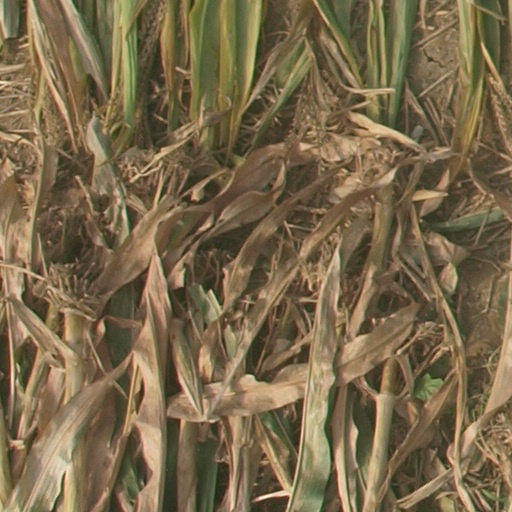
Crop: maize; corn